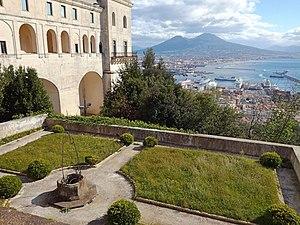
Naples est une ville d'Italie, chef-lieu de la région de Campanie. Elle est la troisième ville d'Italie par sa population et la dix-huitième de l'Union européenne ainsi que respectivement la deuxième et la neuvième en incluant sa banlieue. C'est aussi la deuxième plus grande cité méditerranéenne en Europe, après Barcelone.
La chartreuse de Saint-Martin est un ancien monastère de chartreux situé à Naples, en position panoramique à la limite de la colline de Vomero.